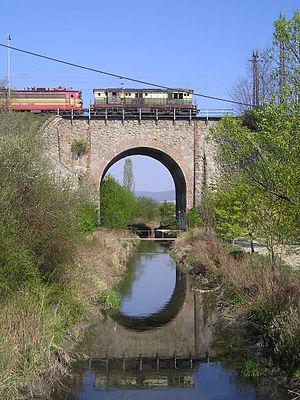
La ligne 100 des chemins de fer Slovaque relie Bratislava à Marchegg en Autriche.